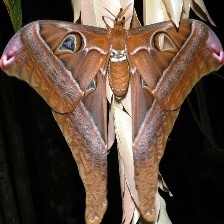
Species: HERCULES MOTH